Fairyfly

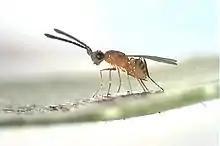
"Gonatocerus triguttatus" laying its eggs in glassy-winged sharpshooter eggs embedded in a leaf

After emerging, females search rapidly for suitable host eggs by tapping their antennae over stems or barks of plants. When a telltale scar left by egg-laying insects is found, a female will insert her antennae into the recess and check to see if the eggs are suitable. If they are, she will thrust her ovipositor into all of the eggs and lay her own eggs inside in quick succession. She retains contact with each of the eggs with her antennae while doing this.